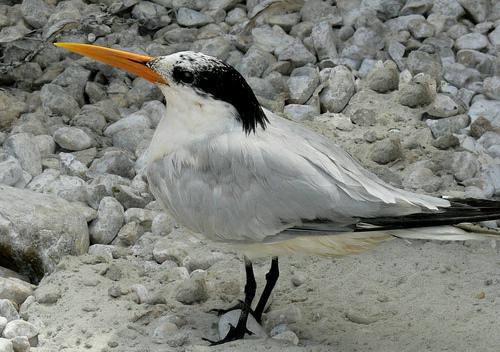
A photo of a elegant tern